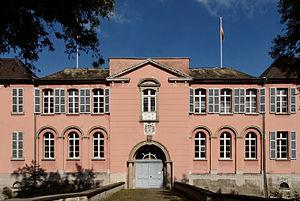
Le château de Kalkum est un Wasserburg dans le quartier de Kalkum au nord de Düsseldorf, à environ 2 km au nord-est de Kaiserswerth, et constitue un remarquable exemple de construction de style classique de château en Rhénanie. Avec son parc, il est placé depuis le 18 janvier 1984 dans son ensemble sous la protection des monuments historiques.